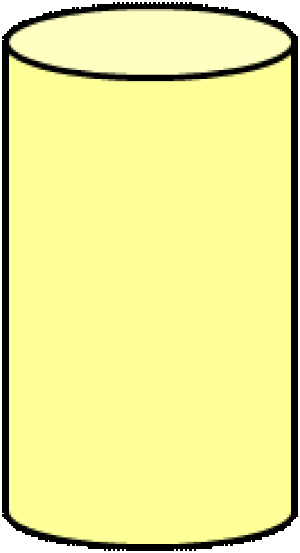
Cheminée beige des navires de la Royal Mail Lines utilisée au XX° siècle (de 1900 à 1972)
La Royal Mail Steam Packet Company était une compagnie maritime britannique, fondée en 1839 par l'Écossais James Macqueen dans le but de distribuer le courrier de la Royal Mail, la poste royale britannique, grâce aux contrats décrochés avec l'Amirauté britannique, dans les Caraïbes. Basée à Southampton, elle dessert essentiellement les Caraïbes et l'Amérique du Sud depuis l'Angleterre et devient la plus grosse compagnie maritime dans l'Océan Atlantique sud. Elle transporte également des passagers ainsi que de la nourriture et des produits tropicaux grâce à une flotte de paquebots et de cargos.